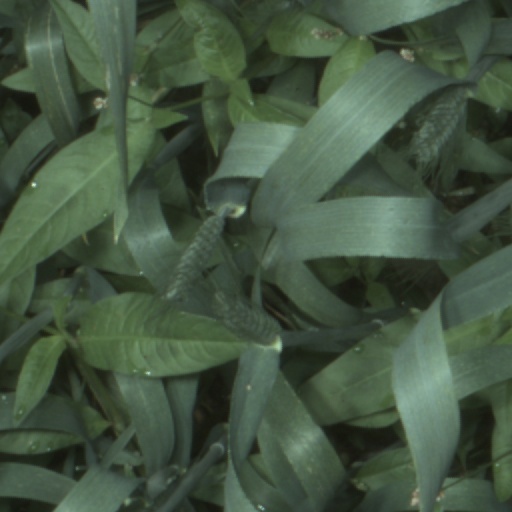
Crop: wheat